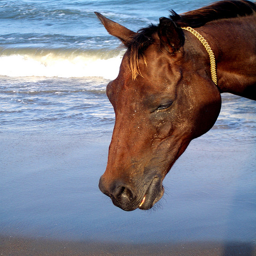
A horse standing on a beach near the ocean.
a horse bends his head down at the shore
The horse is on the beach near the water.
Brown horse on the sand at the ocean.
A brown horse standing next to ocean surf.